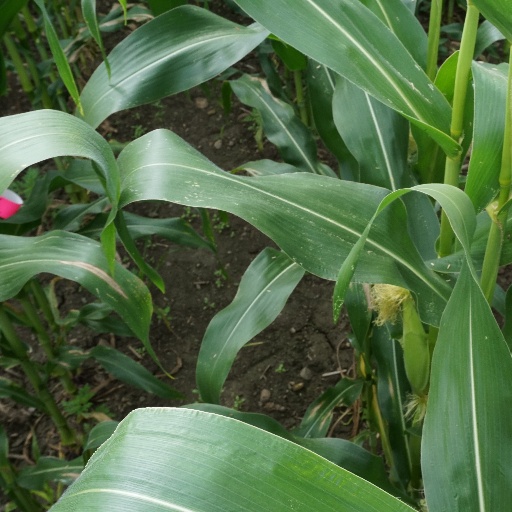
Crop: maize; corn